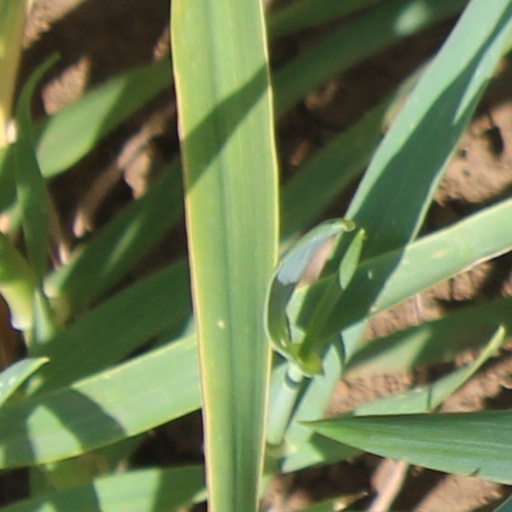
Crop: wheat